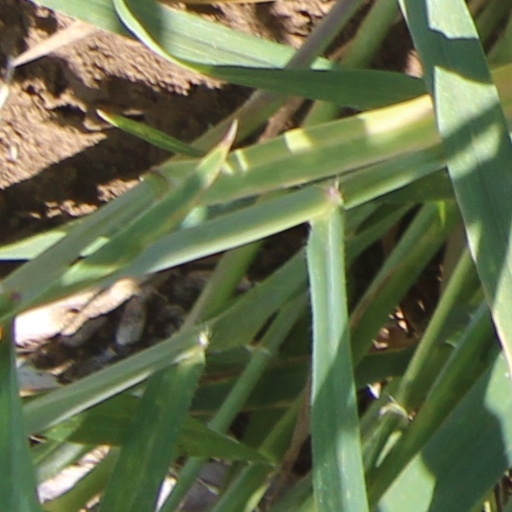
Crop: wheat